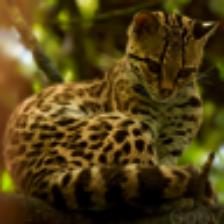
Label: NonHuman